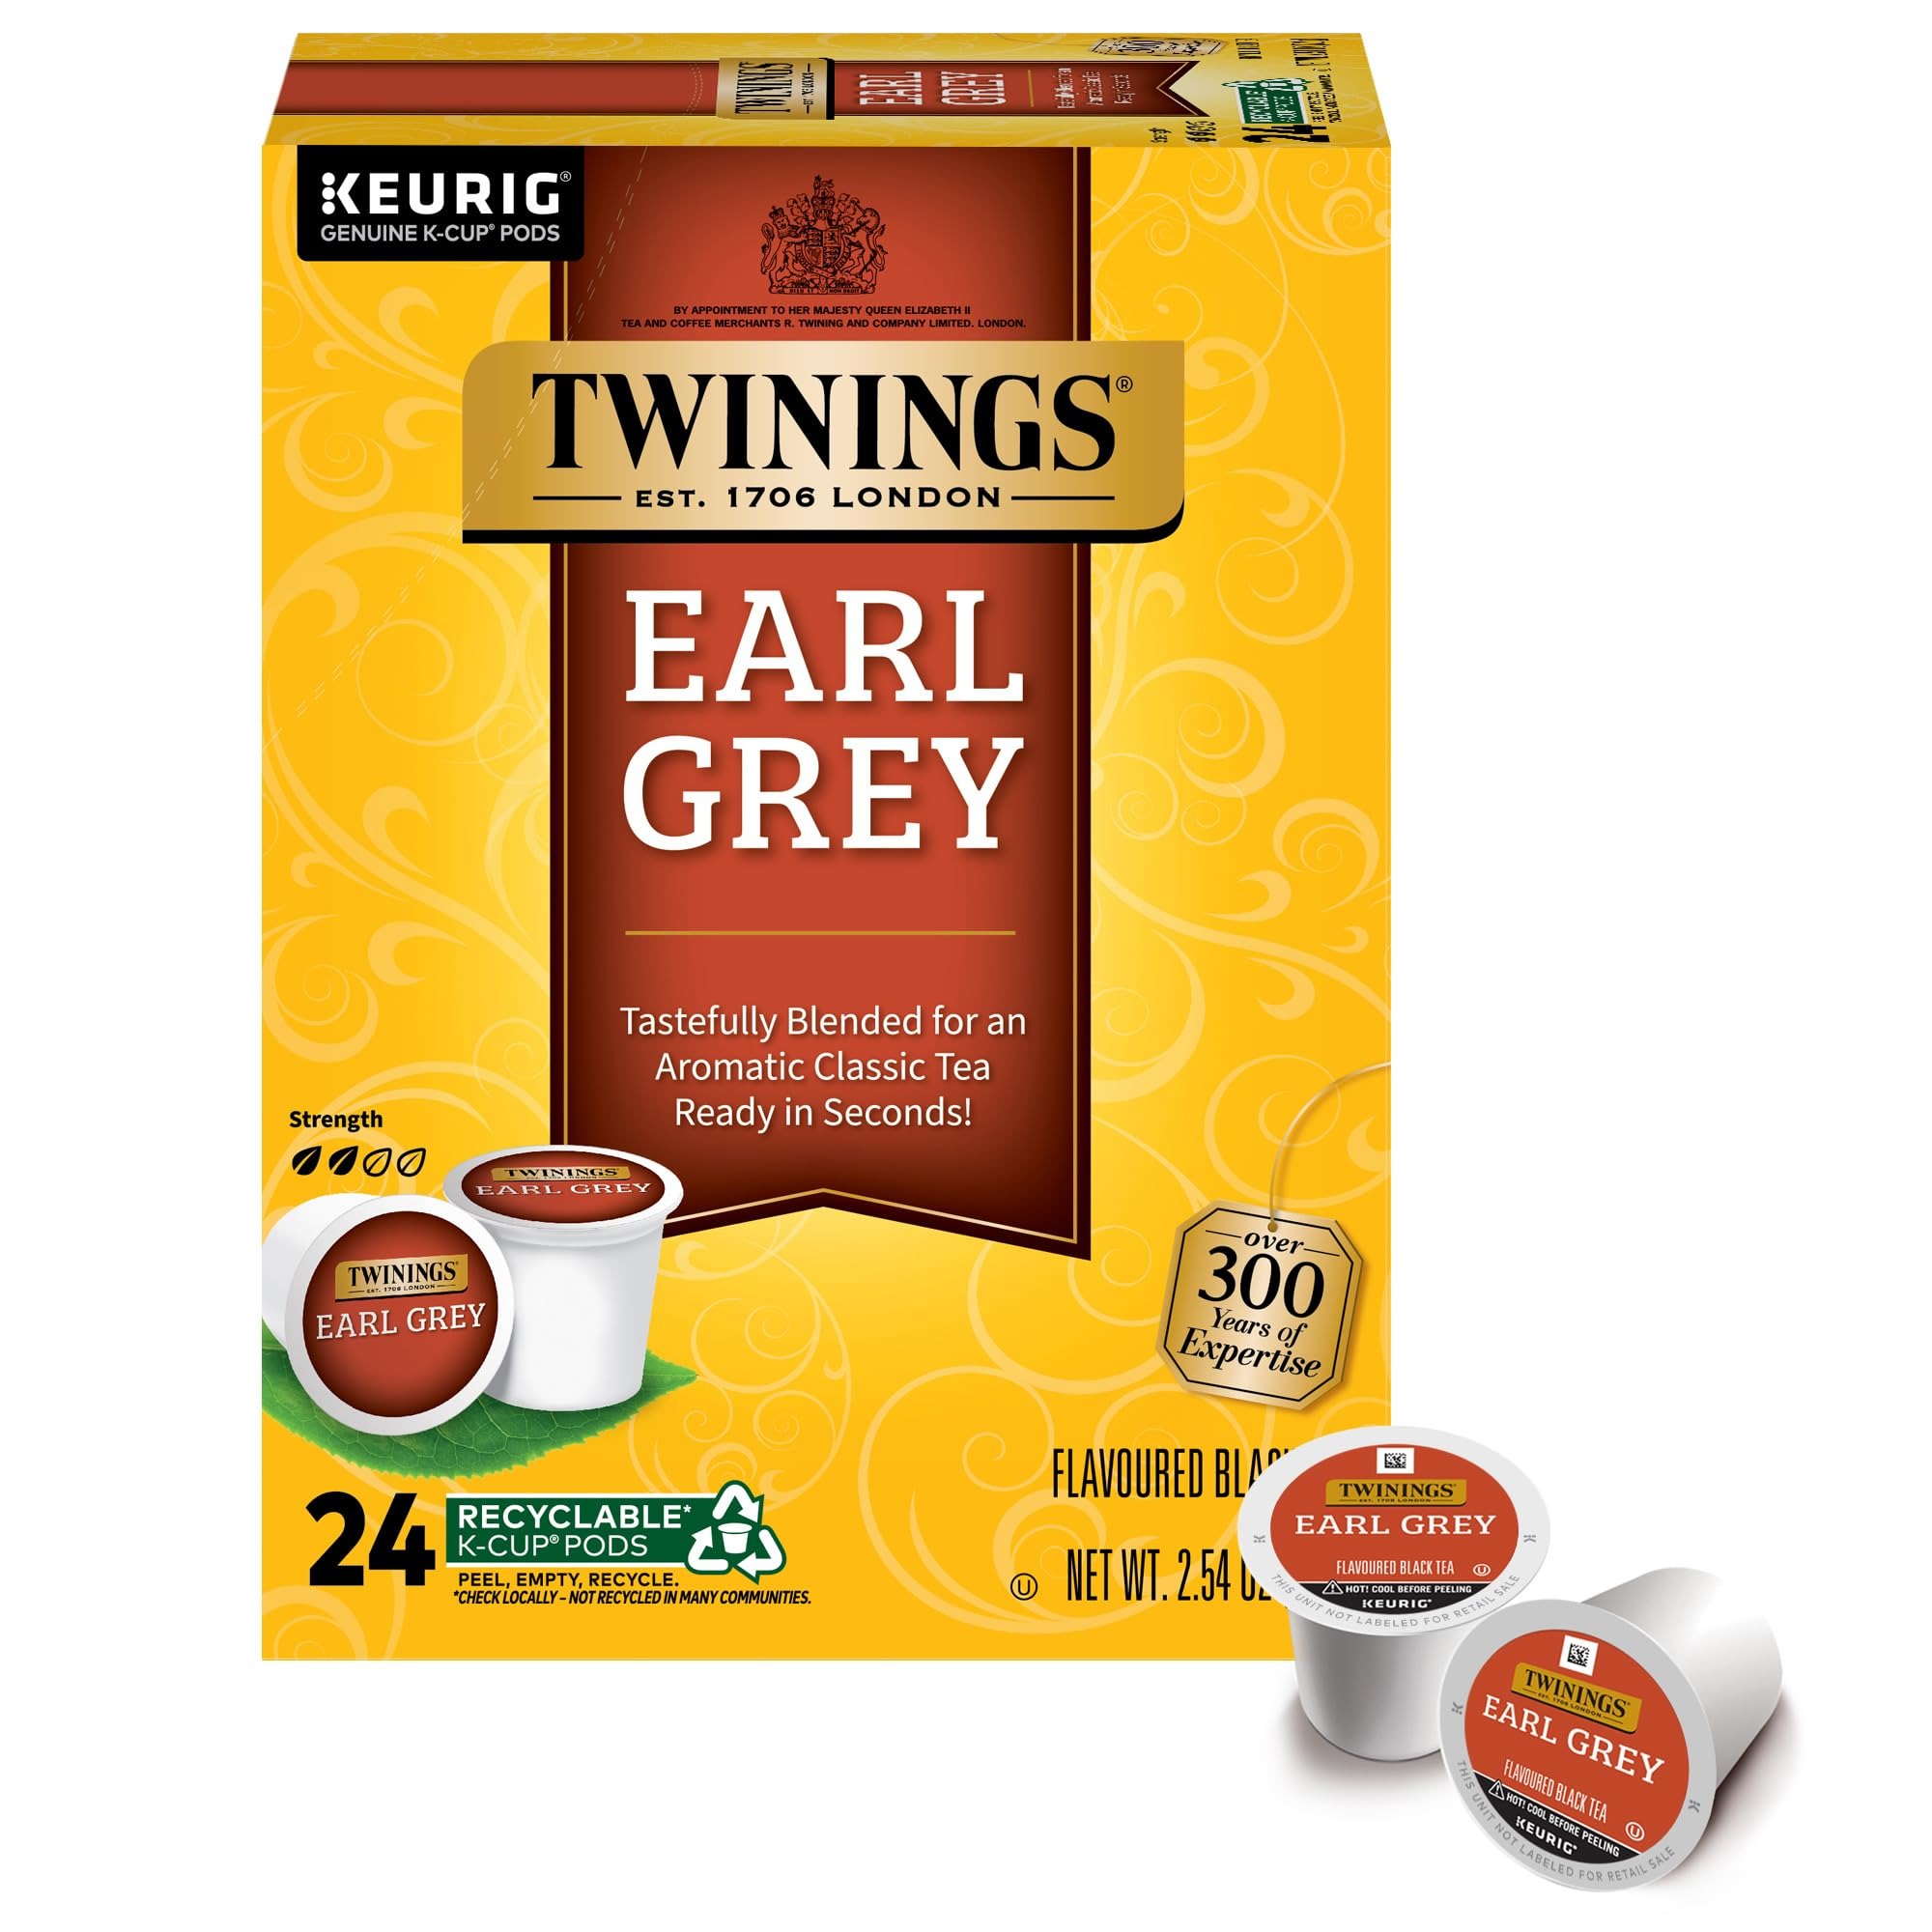
Item Name: Twinings® Earl Grey Tea, Keurig® K-Cup® Pods, 24/Box
Bullet Point 1: An uplifting tea with a unique floral aroma and refreshing taste
Bullet Point 2: Fine black tea expertly blended with the aromatic citrus fruit flavour of bergamot.
Bullet Point 3: Each K-Cup has a built-in coffee filter - no measuring and no mess!
Bullet Point 4: K-Cups are designed for use in single-cup brewing systems.
Bullet Point 5: Black tea with the distinctive citrus flavor of bergamot in a convenient K-Cup. Contains 24 K-Cup pods per box.
Product Description: An uplifting tea with a unique floral aroma and refreshing taste Fine black tea expertly blended with the aromatic citrus fruit flavour of bergamot. Each K-Cup has a built-in coffee filter - no measuring and no mess! K-Cups are designed for use in single-cup brewing systems. Black tea with the distinctive citrus flavor of bergamot in a convenient K-Cup. Contains 24 K-Cup pods per box. Certified Kosher.
Value: 1.0
Unit: Count

Price: 21.99